Rivet

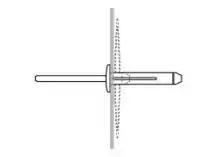
Oscar rivet shown with mandrel (dashed lines depict flare/flange after installation)

Blind rivets, commonly referred to as "pop" rivets (POP is the brand name of the original manufacturer, now owned by Stanley Engineered Fastening, a division of Stanley Black & Decker) are tubular and are supplied with a nail-like mandrel through the center which has a "necked" or weakened area near the head. The rivet assembly is inserted into a hole drilled through the parts to be joined and a specially designed tool is used to draw the mandrel through the rivet. The compression force between the head of the mandrel and the tool expands the diameter of the tube throughout its length, locking the sheets being fastened if the hole was the correct size. The head of the mandrel also expands the blind end of the rivet to a diameter greater than that of the drilled hole, compressing the fastened sheets between the head of the rivet and the head of the mandrel. At a predetermined tension, the mandrel breaks at the necked location. With open tubular rivets, the head of the mandrel may or may not remain embedded in the expanded portion of the rivet, and can come loose at a later time. More expensive closed-end tubular rivets are formed around the mandrel so the head of the mandrel is always retained inside the blind end after installation. "Pop" rivets can be fully installed with access to only one side of a part or structure.